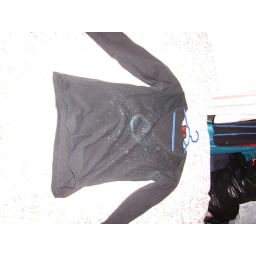
Monoprix, size 2, black v-neck top with splash/swirl design in sparkly blue &amp;amp; green